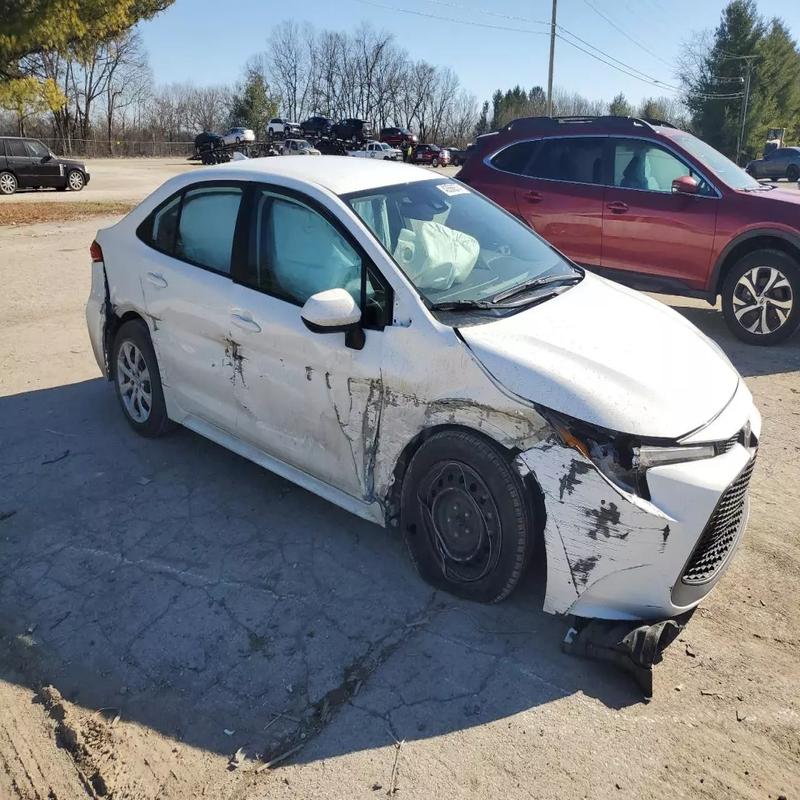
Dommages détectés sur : pare-choc avant, feu avant droit, aile avant droite, porte avant droite, porte arrière droite, aile arrière droite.
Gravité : majeur